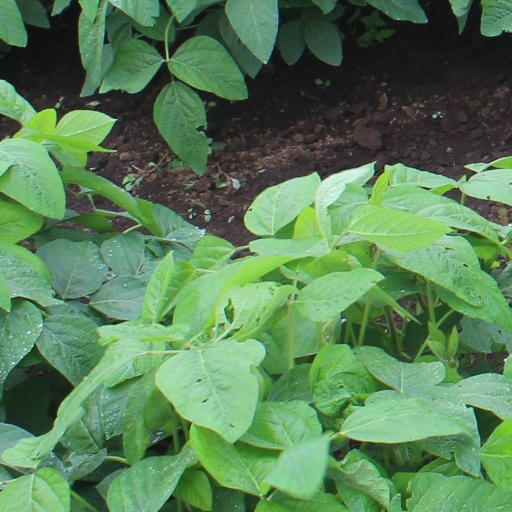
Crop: soybean